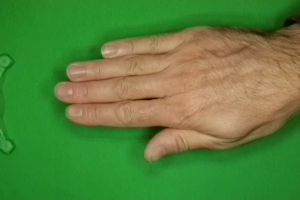
Label: paper